British Forces casualties in Afghanistan since 2001

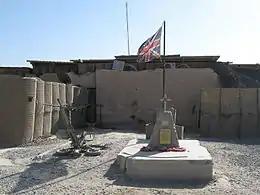
Memorial at FOB Delhi

On 22 March, Corporal Mark Cridge, aged 25, from 7 Signal Regiment died in Camp Bastion, Afghanistan. The Oxfordshire Coroner subsequently recorded an inquest verdict of suicide on 22 February 2007.